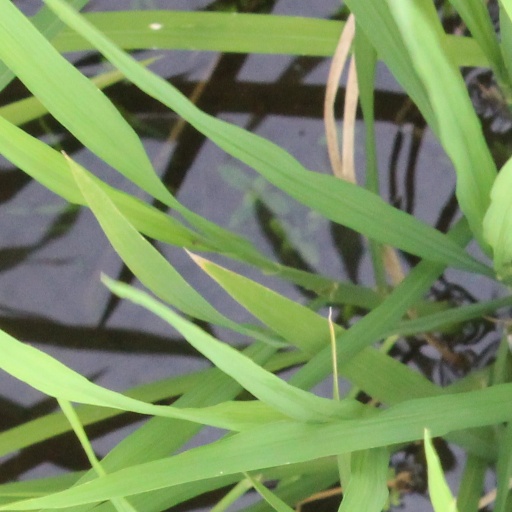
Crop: rice